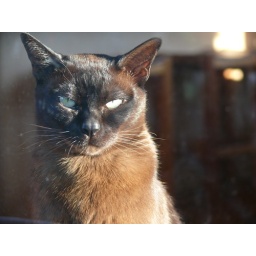
How much is that cat in the window